Transportation in New York City

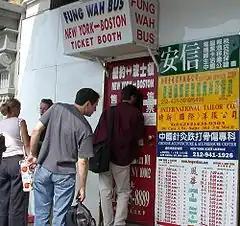
Passengers at the ticket window of Fung Wah Bus, one of several Chinatown bus companies

New York City has many forms of semi-formal and informal public transportation. Dollar vans in the New York metropolitan area serve major areas in Brooklyn, Queens, and the Bronx that lack adequate subway service. They pick up and drop off anywhere along a route, and payment is made at the end of a trip.